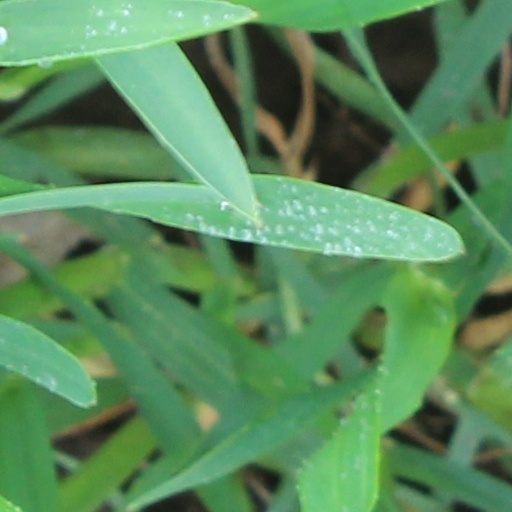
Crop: wheat